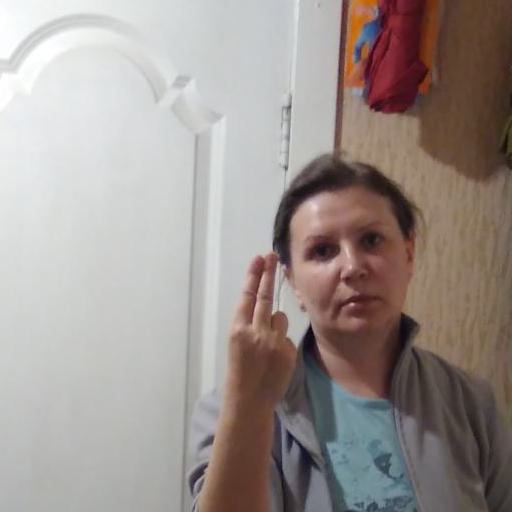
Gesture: two_up_inverted